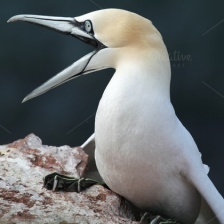
Species: NORTHERN GANNET
Scientific name: MORUS BASSANUS